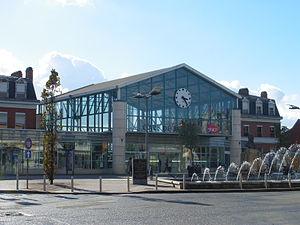
Vue du bâtiment principal de la gare de Béthune ainsi que de la place François Mitterrand. Le buste représentant cet ancien président de la République française est également visible.
Béthune est une commune française située dans le département du Pas-de-Calais en région Hauts-de-France.
Cet article recense les œuvres d'art dans l'espace public du Pas-de-Calais, en France.
La gare de Béthune est une gare ferroviaire française des lignes d'Arras à Dunkerque-Locale et de Fives à Abbeville, située à proximité du centre-ville de Béthune, dans le département du Pas-de-Calais, en région Hauts-de-France.